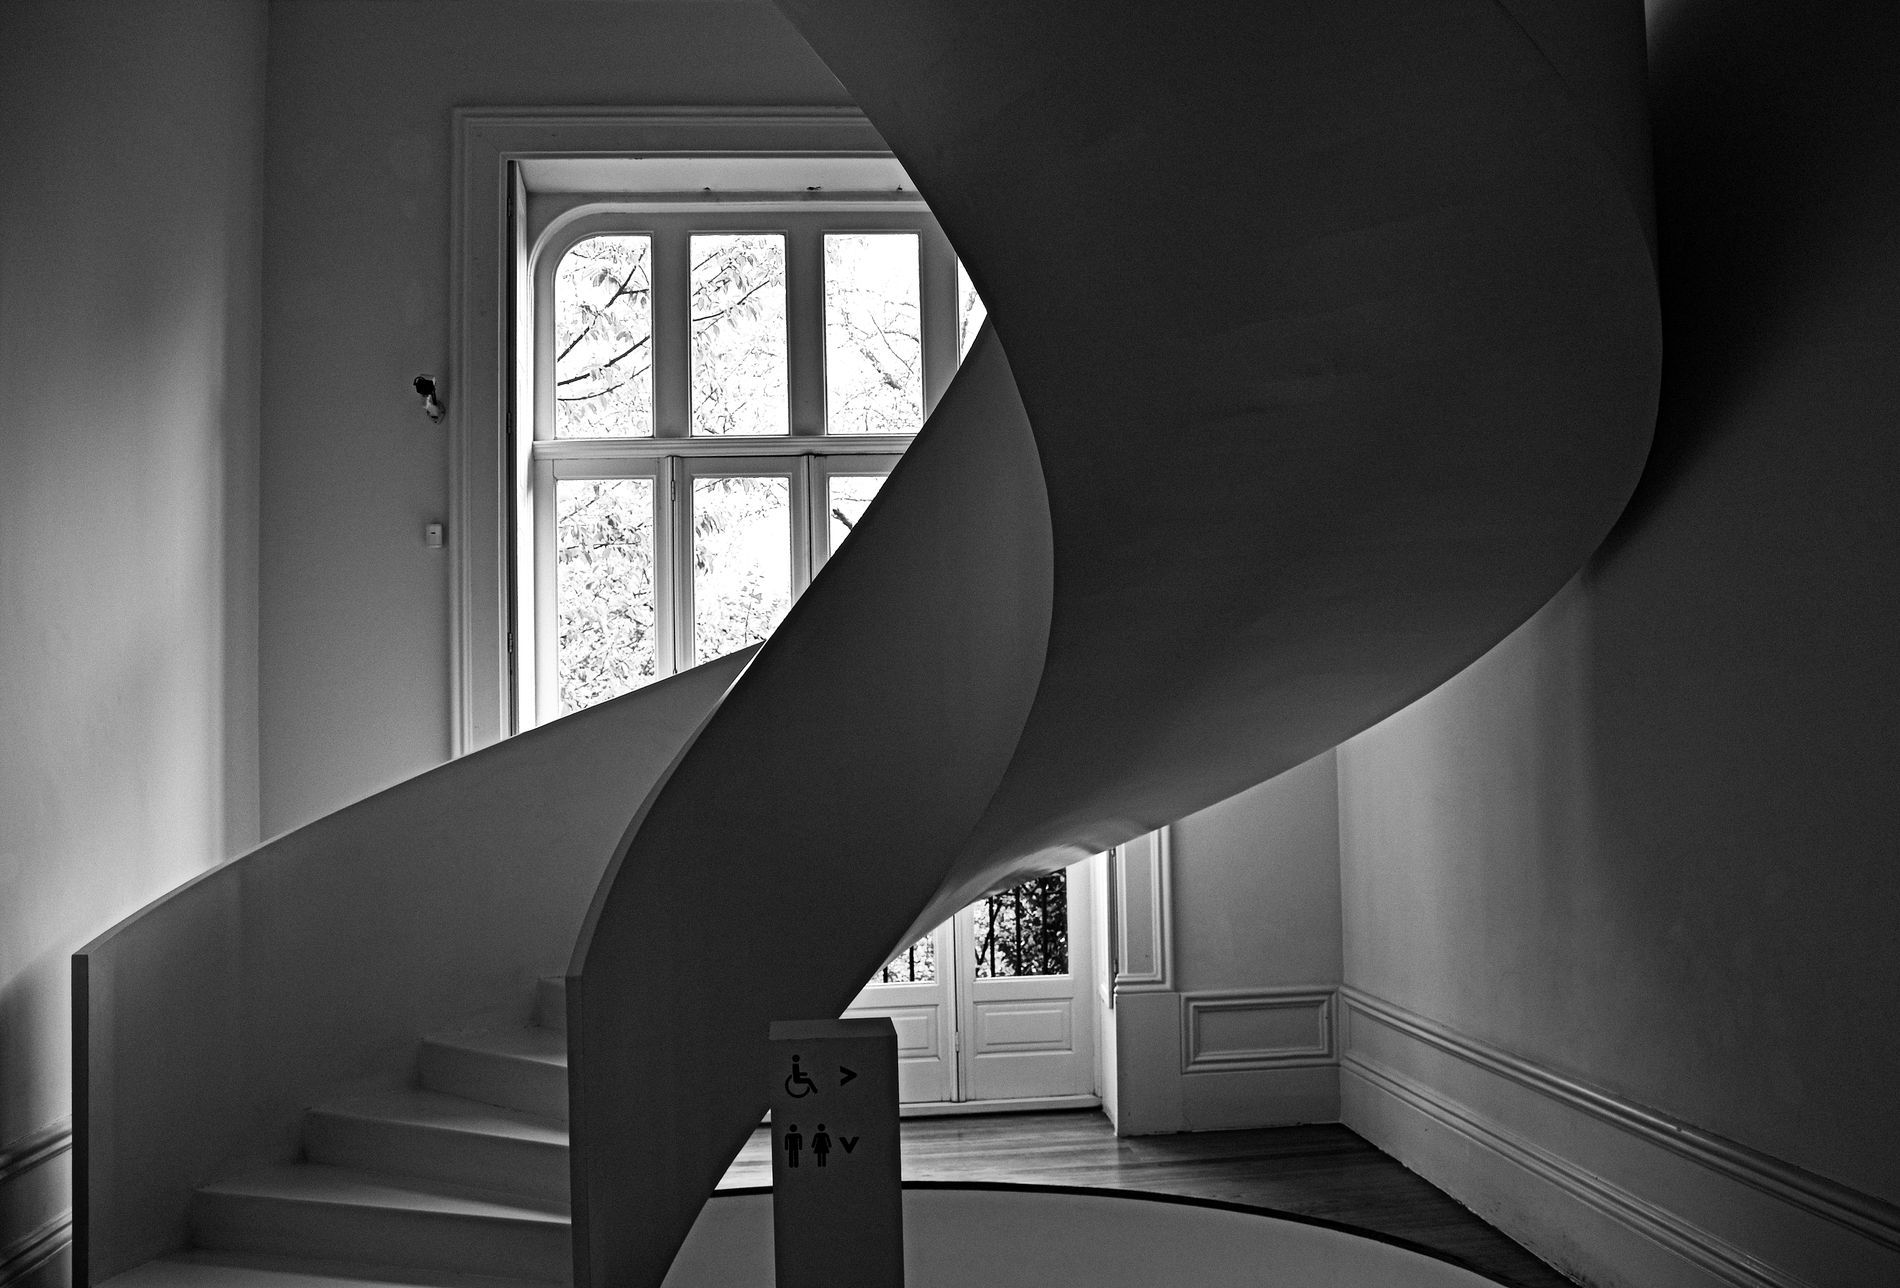
Silent Spiral
A picture of modern spiral staircase curves dramatically in monochrome, framed by a tall window with natural backlight
Shot at a low, central angle, the pictures reveal a sweeping spiral staircase, beautifully contrasting with the soft light filtering through the grand window. The black-and-white scheme significantly enhances the sculptural form and deep shadows of the image, suggesting an atmosphere of serene architecture. The light and the curved structure create a quietly graceful expression in the minimalist space, engendering feelings of peace and contemplation
Labels: Architecture, Building, House, Housing, Staircase, Handrail, Person, Floor, Flooring, Indoors, sign, wall, Window, Camera
Camera: NIKON CORPORATION NIKON D7200
Lens: 18-300mm f/3.5-6.3, (87 40 2D 8E 2C 40 4B 0E)
Aperture: F4
Exposure: 1/60 sec
ISO: 125
Focal length: 18.0 mm